Brześć Kujawski

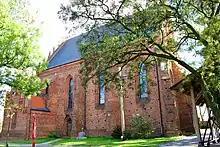
Gothic Saint Stanislaus church

The earliest traces of Brześć Kujawski date back to Neolithic settlements, but it wasn't until the thirteenth century that the area became of significant importance as it was the site of a stronghold that was the seat of the Dukes of Kuyavia. Brześć was a part of fragmented Piast-ruled Poland, initially located in the Duchy of Masovia, then the Duchy of Kuyavia from 1236, and from 1267 it was the capital of a small eponymous duchy and the seat of its duke, Władysław I the Elbow-high, who later reunited most Polish duchies and was crowned King of Poland in 1320. Brześć was granted town rights by Duke Casimir I of Kuyavia before 1250, and was vested with various privileges by Władysław I the Elbow-high in 1292, 1295 and 1297.